Hellenistic influence on Indian art

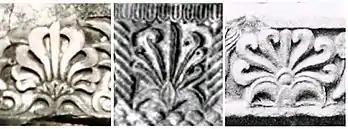
Greek and Indian flame palmettes. "Left": Flame palmette at Didyma, Ionia, c.300 BCE. "Middle": Pataliputra capital, India, c.3rd century BCE. "Right": Ashoka's Diamond throne, Bodh Gaya, India, 250 BCE.

The Diamond throne, or "Vajrasana", is a throne in the Mahabodhi Temple at Bodh Gaya, built by king Ashoka c. 260 BCE, in order to mark the place where the Buddha reached enlightenment. Ashoka is thought to have visited Bodh Gaya around 260 BCE, about 10 years into his reign, as explained by his Rock Edict number VIII.